Alton Abbey

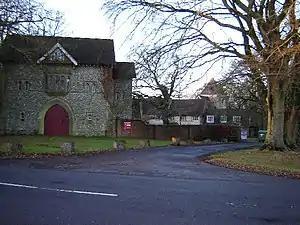
The entrance to Alton Abbey, Hampshire.

Alton Abbey is an Anglican Benedictine monastery (founded in 1895) in the village of Beech, near Alton, Hampshire, England. The abbey is not far from one of Hampshire's highest points, King's Hill (218 m). The community was founded by the Revd Charles Plomer Hopkins in 1884, as the "Society of Saint Paul", in Rangoon (Burma) and Calcutta (India) to work with destitute or distressed merchant seafarers and their chaplains.